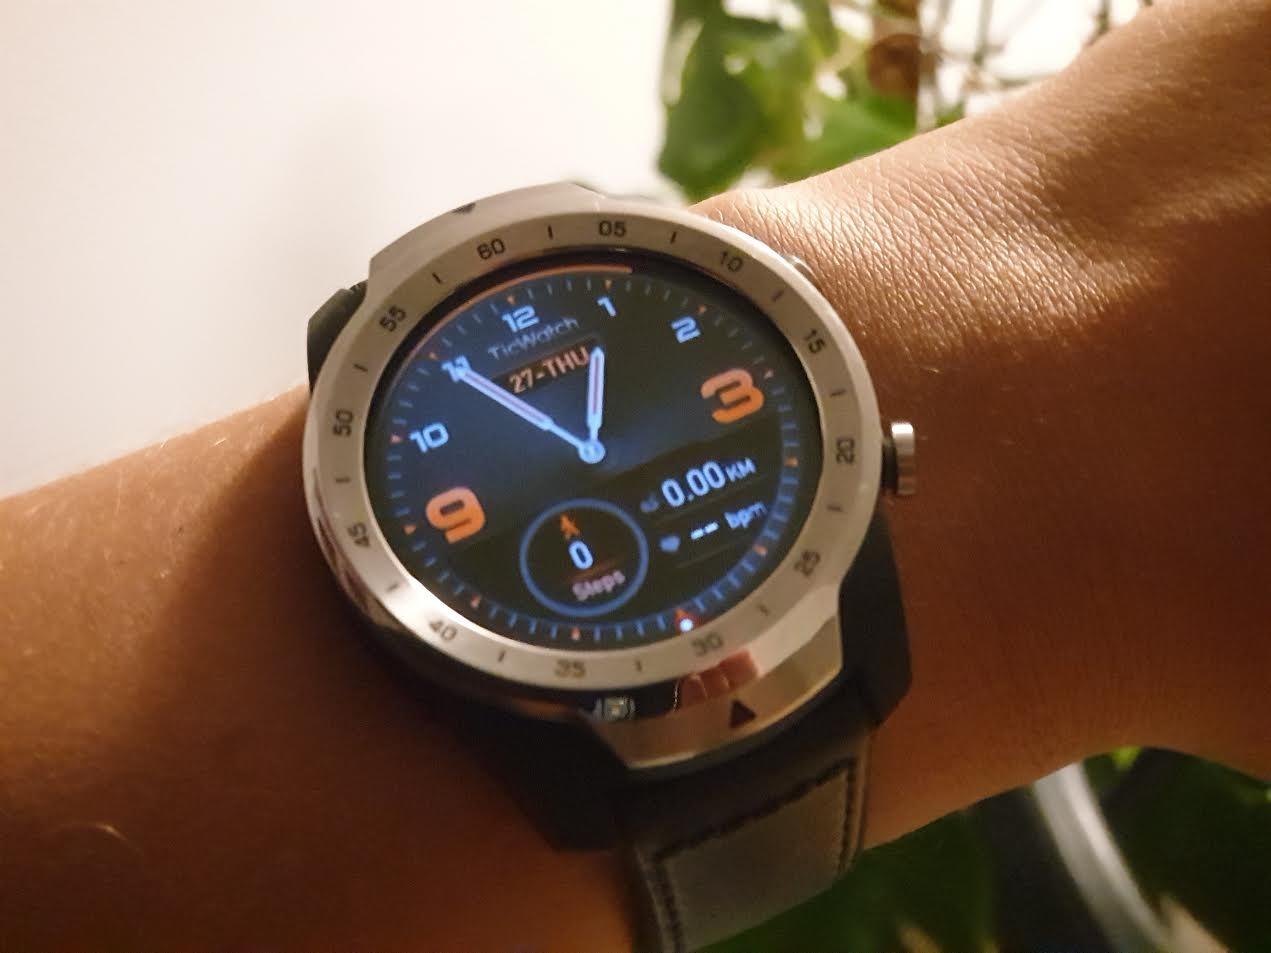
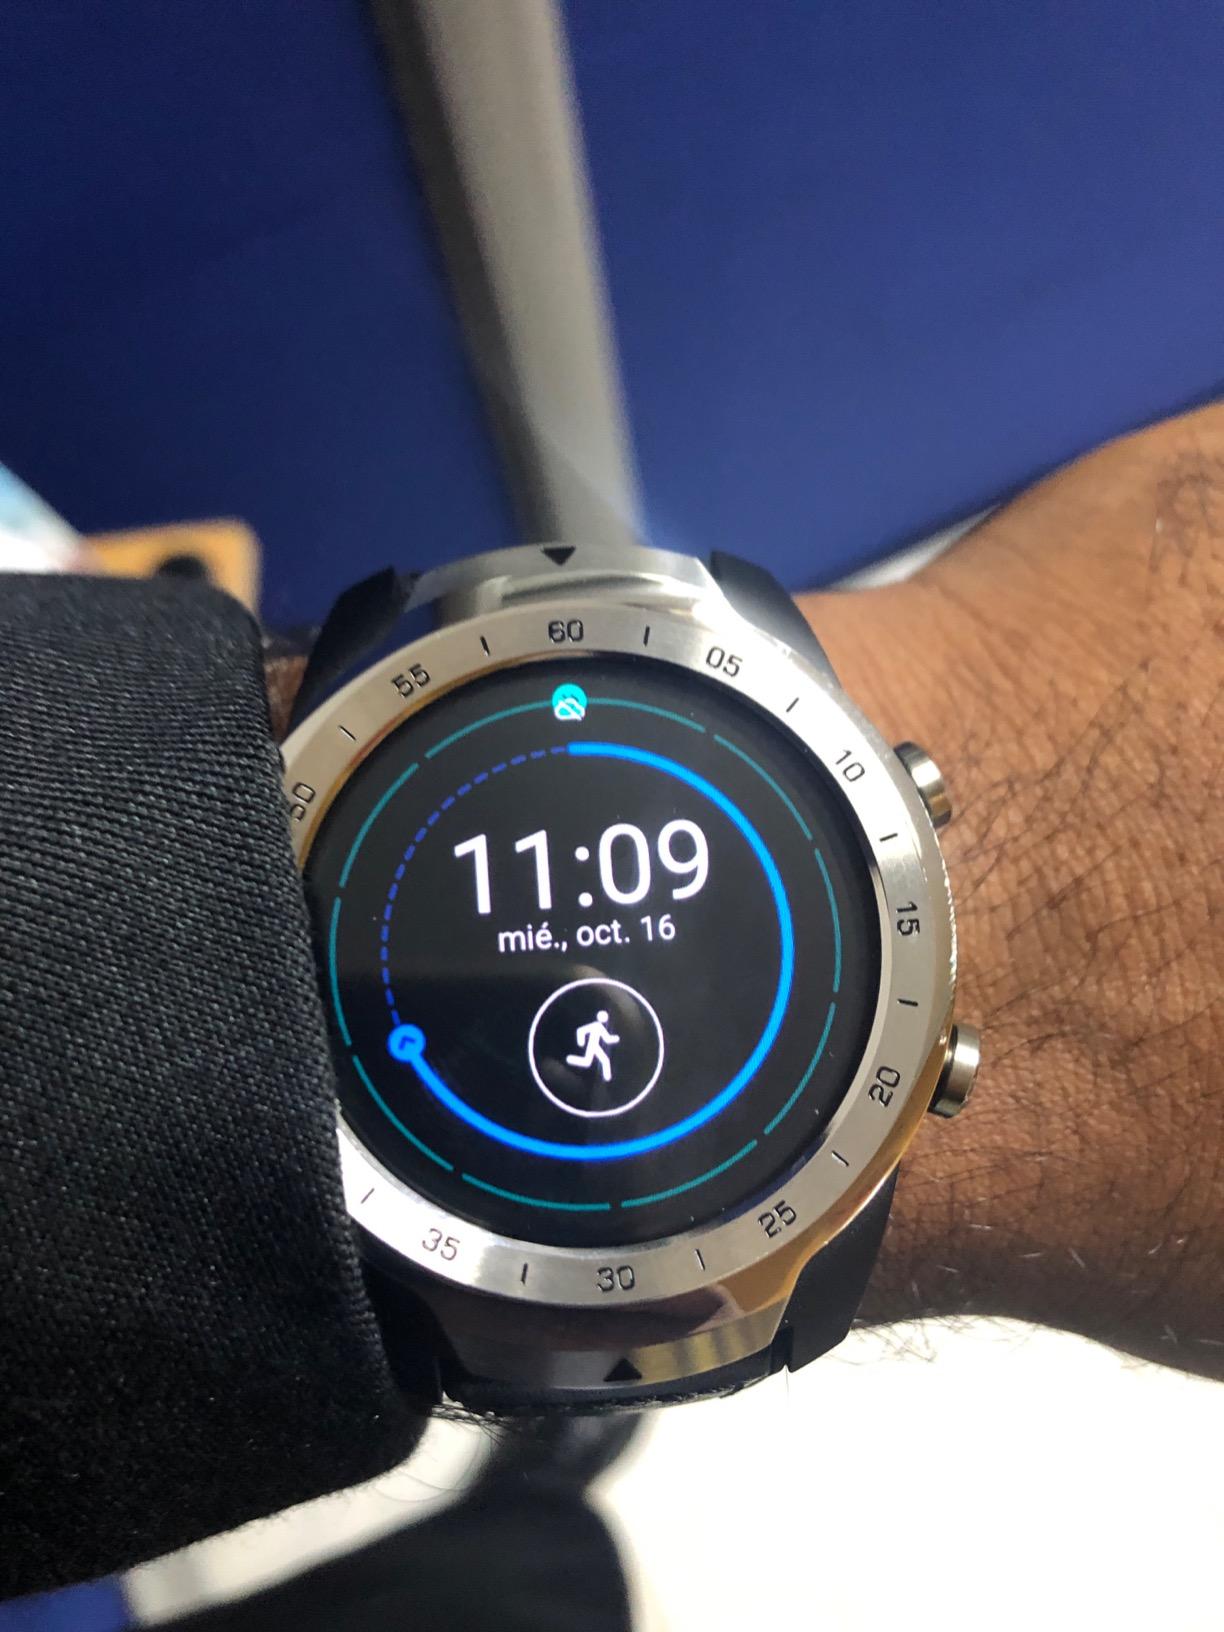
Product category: smartwatch
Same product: yes